Mō Sukoshi Dake

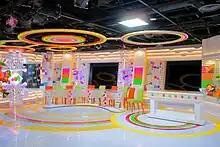
"Mezamashi TV" (studio in 2012) appointed "Mō Sukoshi Dake" as the theme song in April 2021.

On January 18, 2021, Yoasobi announced they would be in charge of performing a theme for morning news "Mezamashi TV" since April 2021. The new theme would be based on a short story which was chosen from contest "Yoasobi Contest Vol.3 with Mezamashi TV" held by "Mezamashi TV" and Sony Japan's creative writing social media, Monogatary.com. The selected story was announced on March 15, titled , which was written by Chiharu, from a total of 5,605 short stories. It is about a chain of small happiness, starting from a slight happening that occurs in three characters: a salaryman, an elderly woman, and a high school girl, who saw the same fortune-telling in the morning.